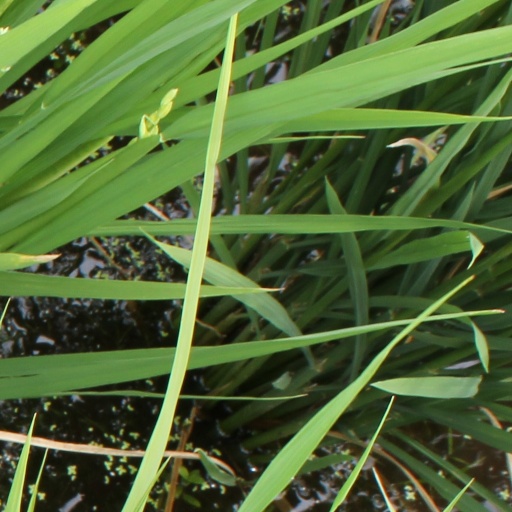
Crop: rice